Sonjay Dutt

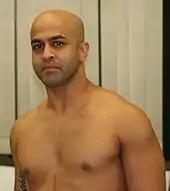
Dutt in November 2015

In 2011, it was revealed that Dutt would take part in a new hiphop/pro wrestling collaboration, the Urban Wrestling Federation, with taping of the first event "First Blood" taking place on June 3. On June 19 Dutt, working under the ring name Schwagg Dutt, was announced as being a part of the roster of All Wheels Wrestling. At the pilot tapings on June 29, Dutt was first defeated in a five-minute Iron Man match by Aaron Aguilera, before defeating him, Dubai and RPM (Jay Lethal) in an Ultimate X match. In December 2011, Dutt took part in TNA's India project, Ring Ka King.